Cowpens National Battlefield

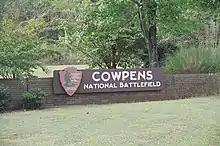
Main Entrance to Cowpens National Battlefield

Brigadier General Daniel Morgan won the Battle of Cowpens, a decisive Revolutionary War victory over British Lieutenant Colonel Banastre Tarleton on January 17, 1781. It is considered one of Morgan's most memorable victories and one of Tarleton's most memorable defeats.